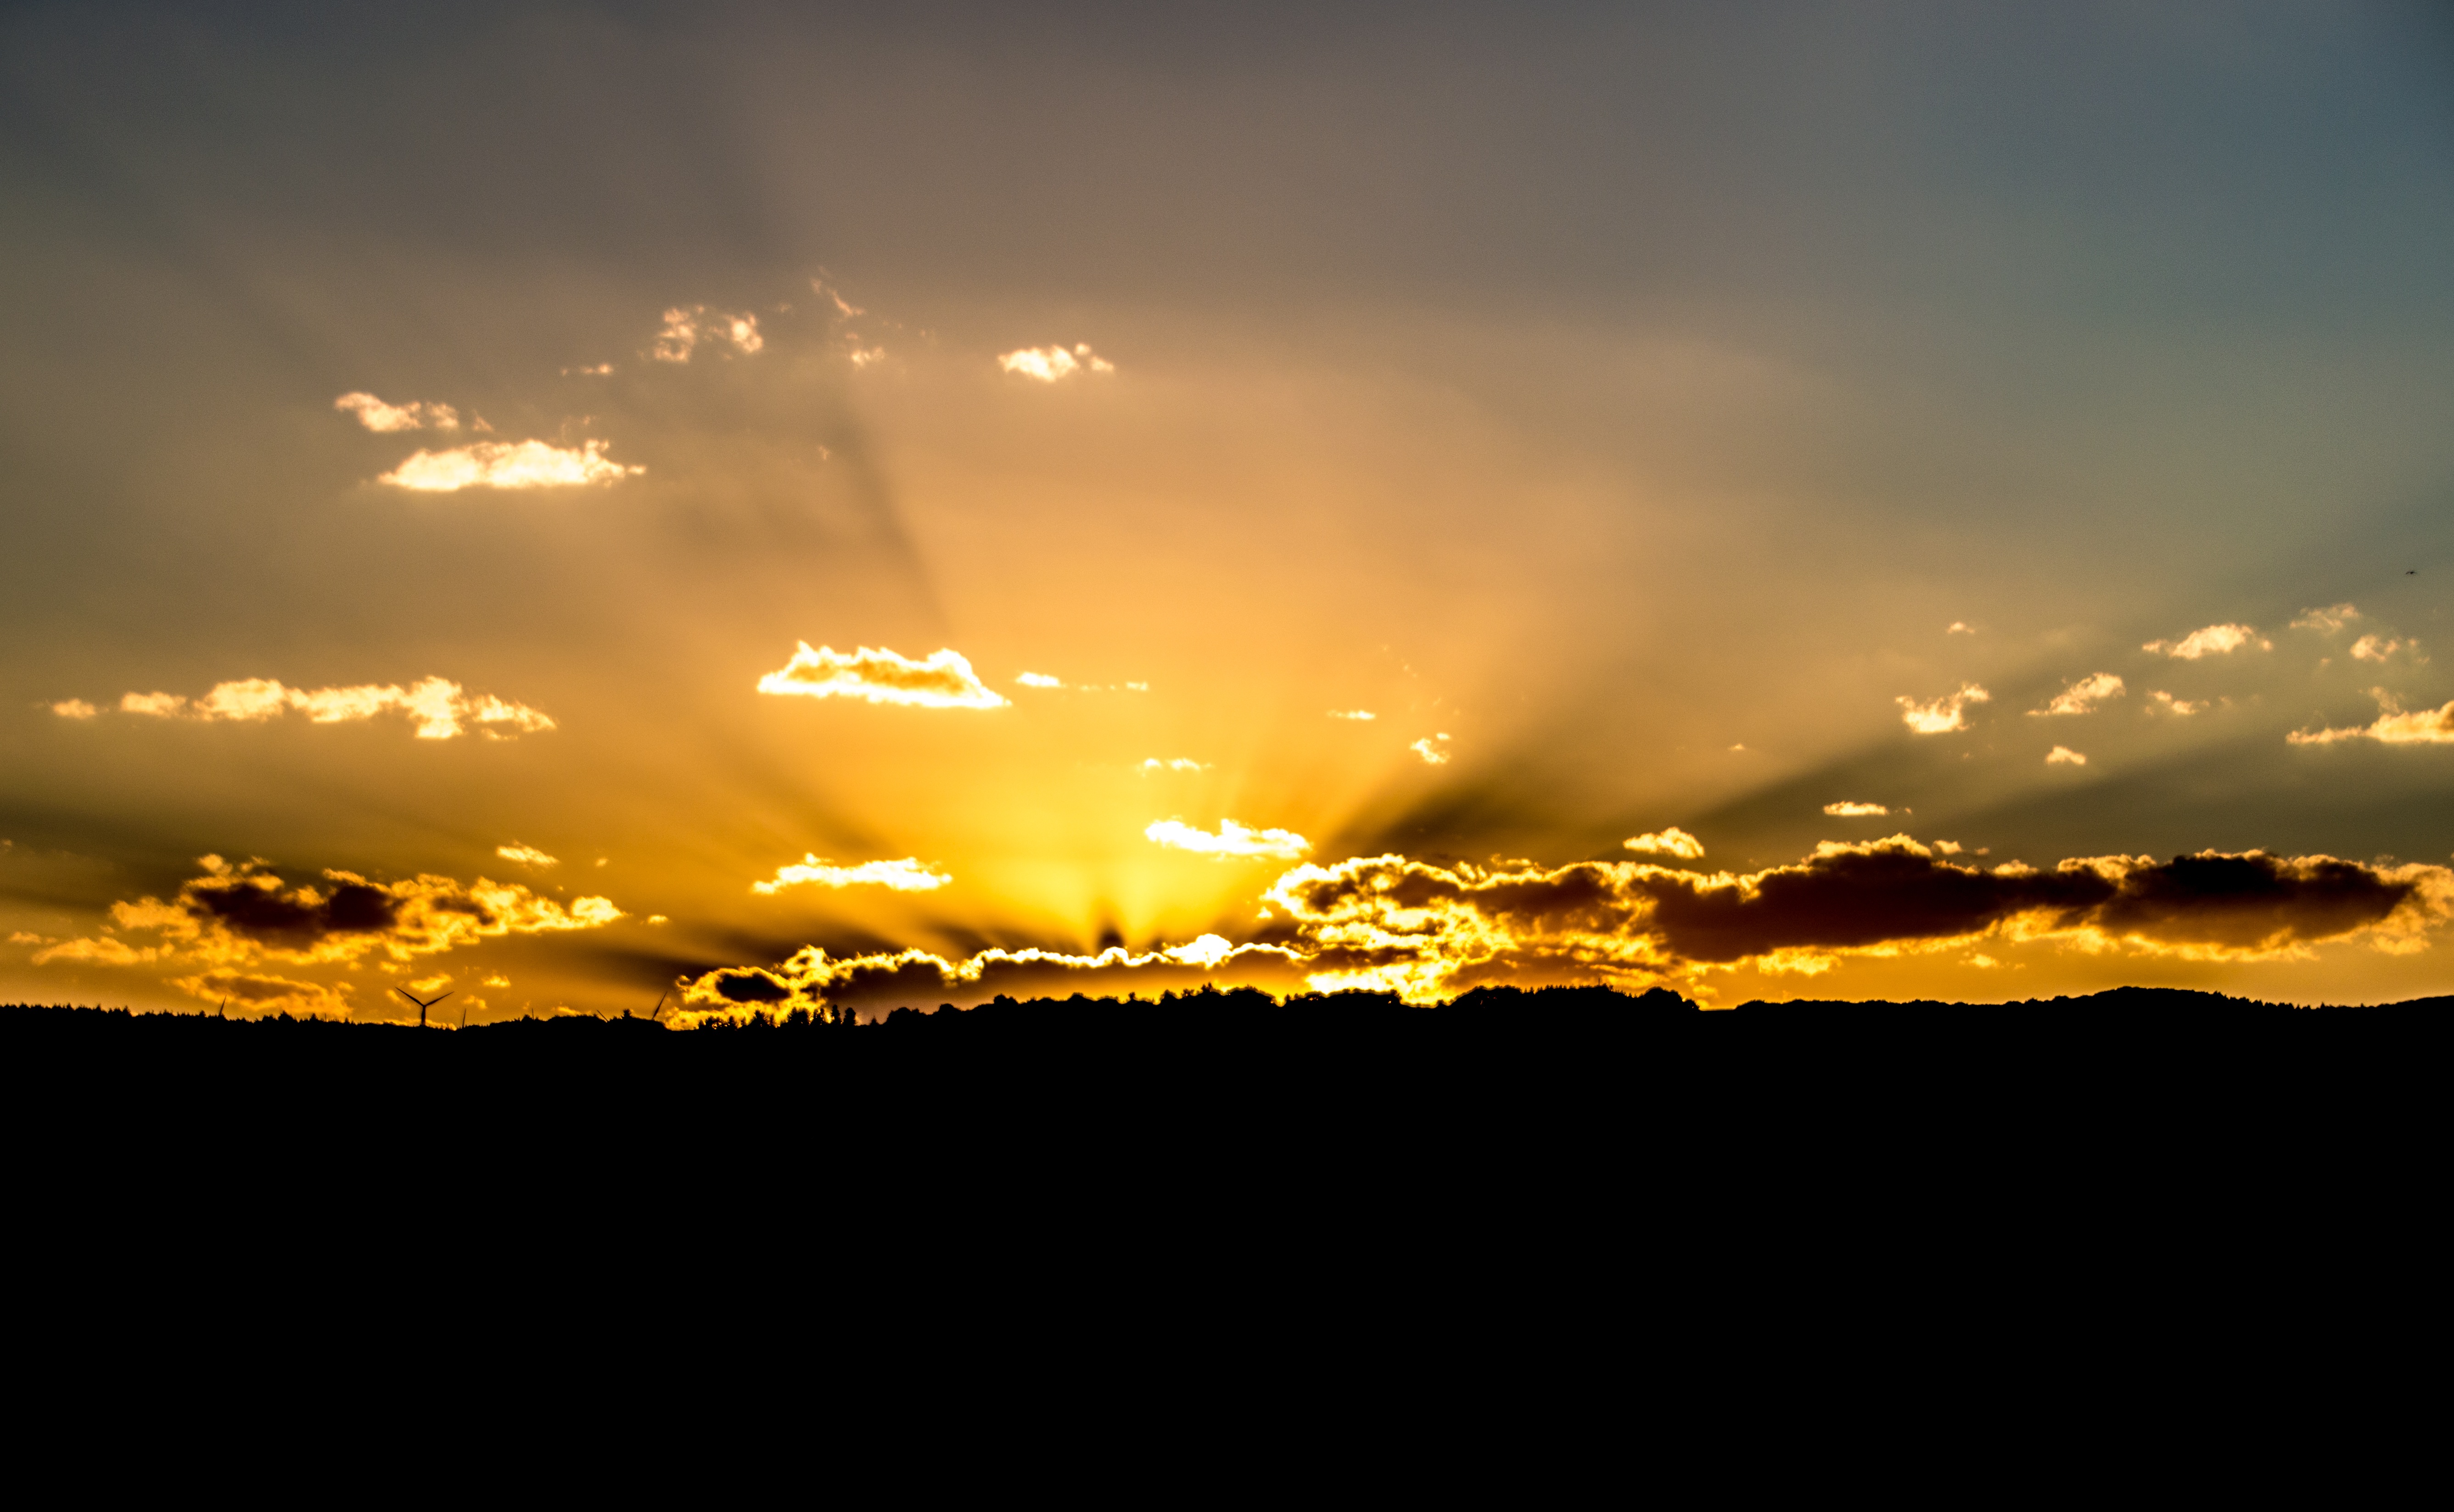
landscape, nature, horizon, light, cloud, sky, sun, sunrise, sunset, sunlight, morning, dawn, atmosphere, dusk, evening, twilight, reflection, lighting, blue sky, clouds, mood, abendstimmung, afterglow, evening sky, rheingau, atmospheric phenomenon, red sky at morning